The Simp

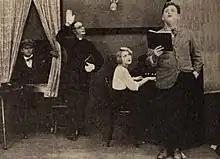
Movie still from a scene at a mission

The Simp is an extant 1920 silent comedy film starring Lloyd Hamilton. It is a Hamilton and Jack White production distributed by Educational Pictures. The film was directed by Owen Davis and Arthur Roch.